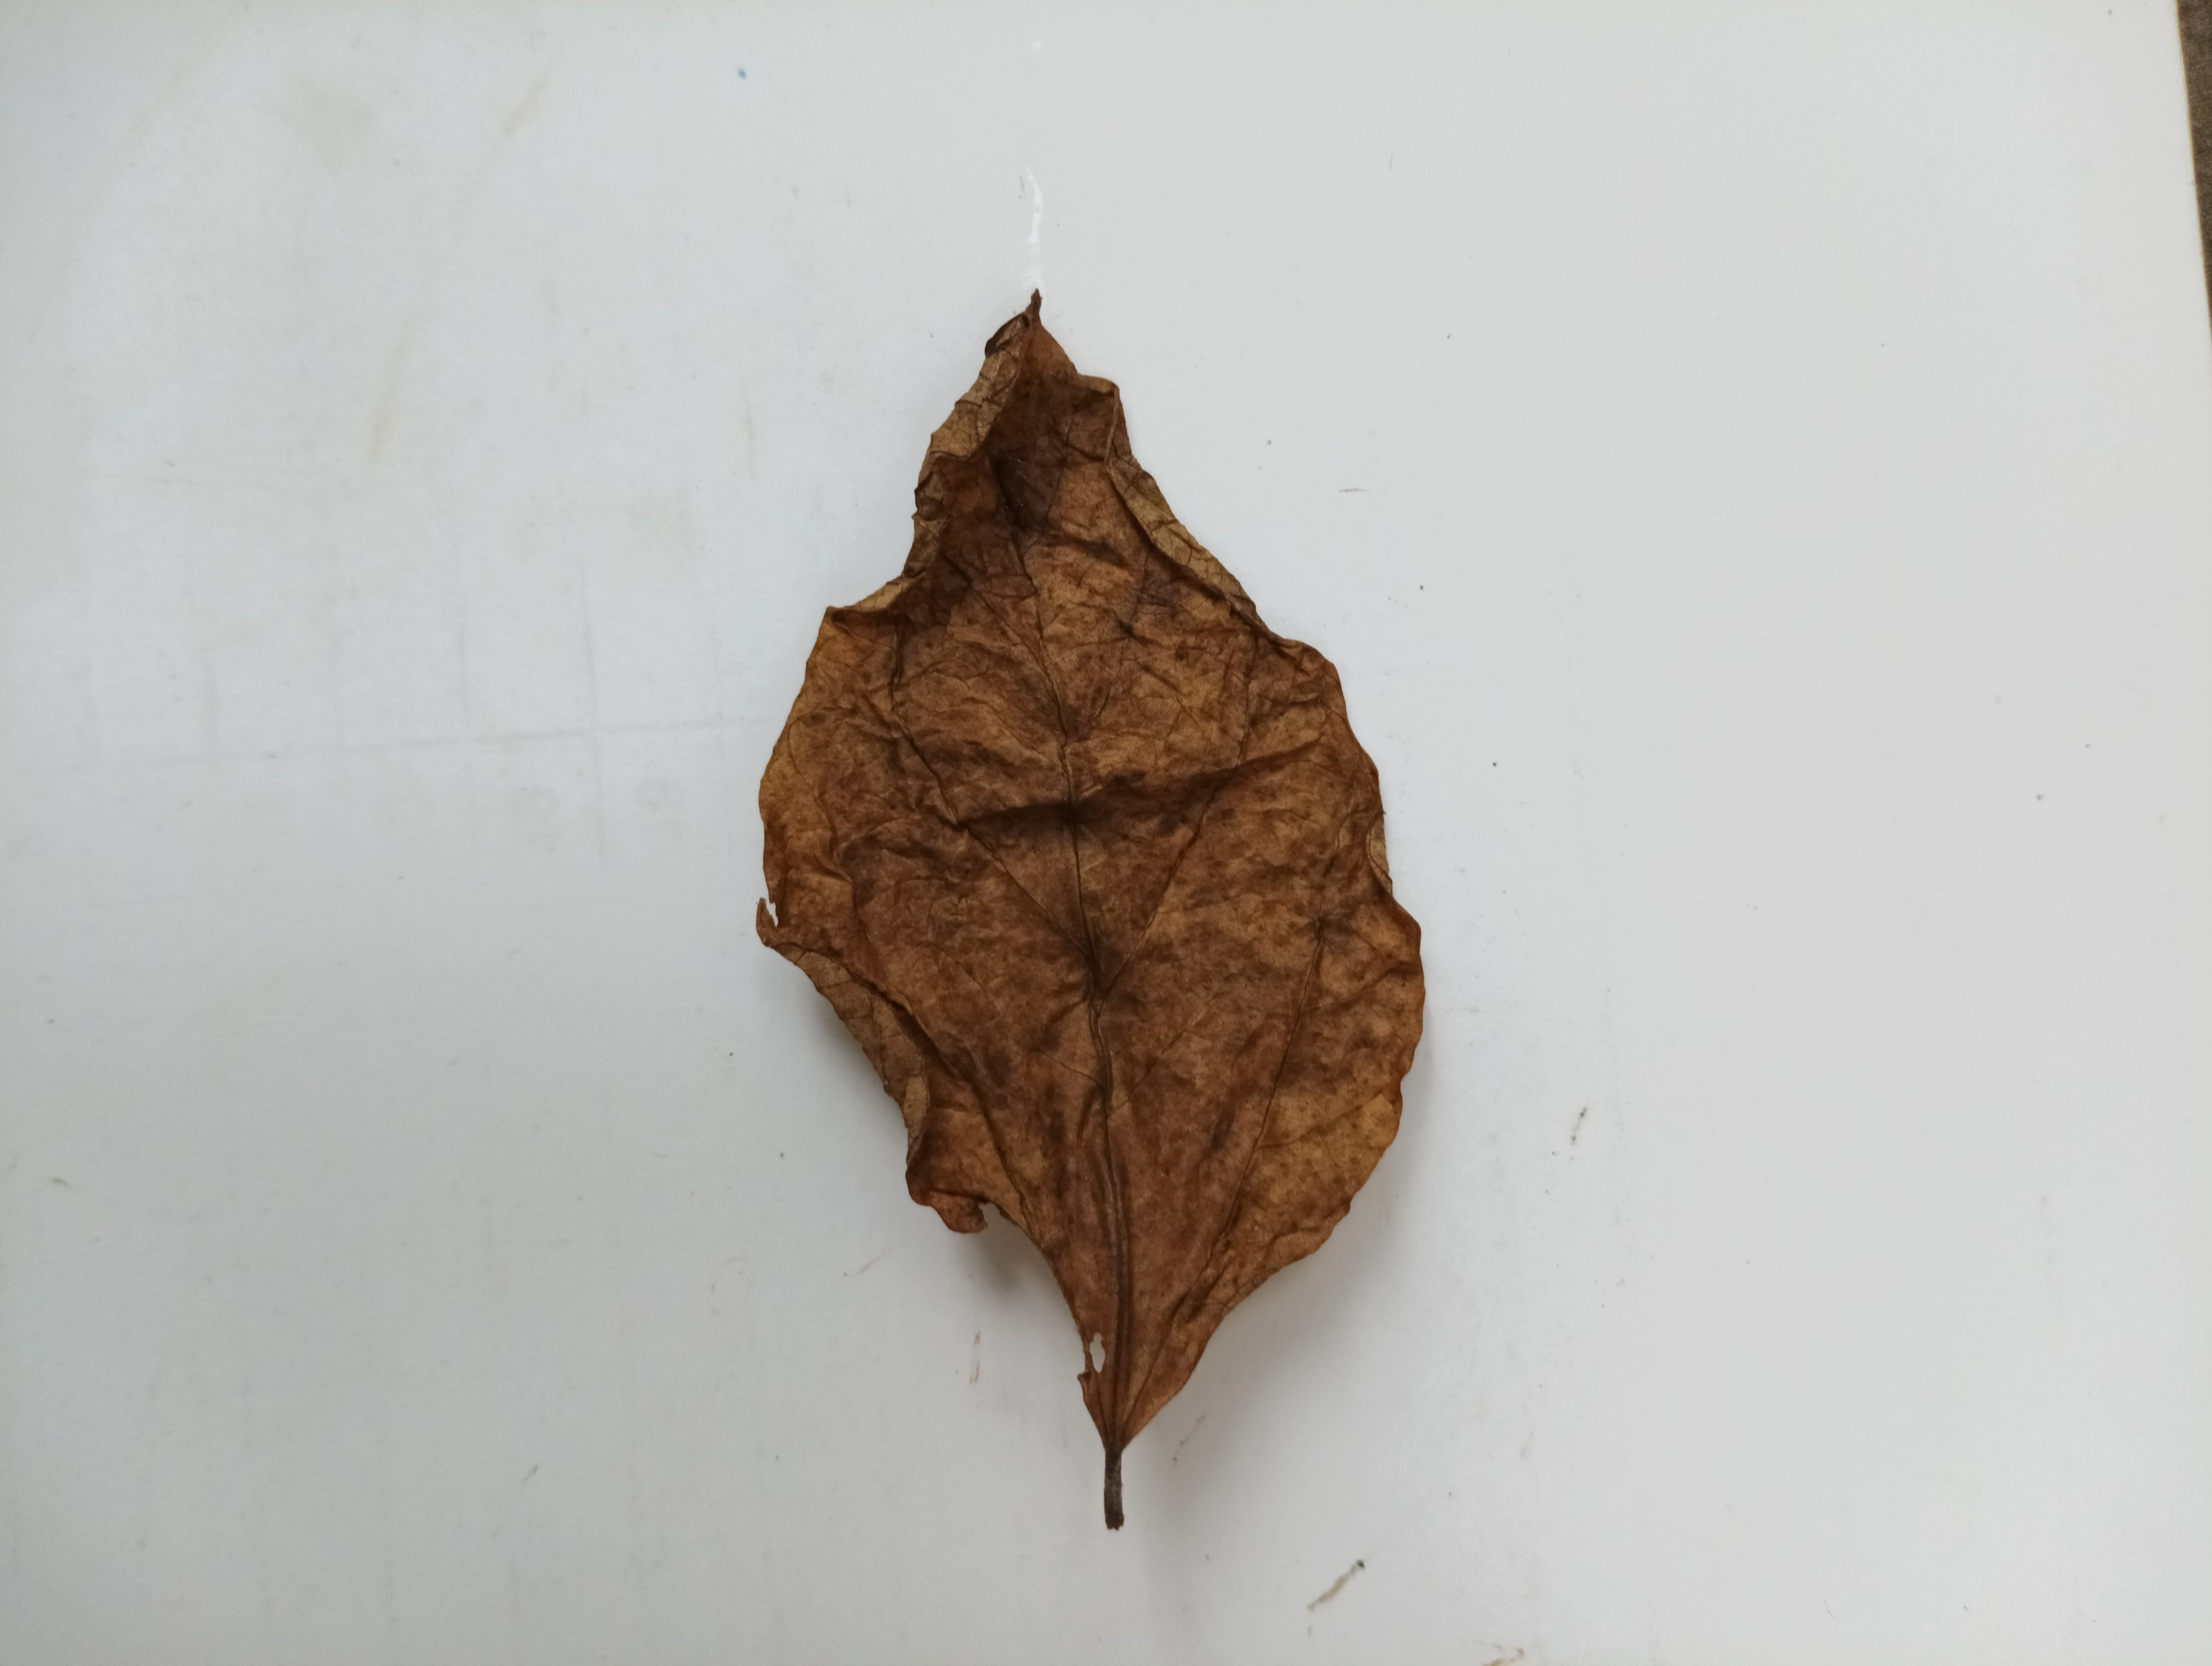
Label: Dry_leaf